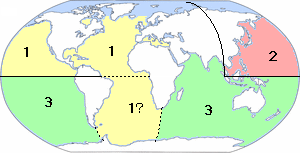
Un cyclone tropical est un type de cyclone qui prend forme dans les océans de la zone intertropicale à partir d'une perturbation qui s'organise en dépression tropicale puis en tempête. Son stade final est connu sous divers noms à travers le monde : ouragan dans l'Atlantique nord et le Pacifique Nord-Est, typhon en Asie de l'Est et cyclone dans les autres bassins océaniques.
La nomenclature des cyclones tropicaux désigne les noms que prennent les différentes phases dans la vie des cyclones tropicaux. Cet article traite également des termes associés aux cyclones subtropicaux et extratropicaux qui peuvent être à l'origine ou à la dissipation des cyclones tropicaux. Finalement, il liste des noms de tempêtes de certaines saisons cycloniques.